Mitchell Stephens (ice hockey)

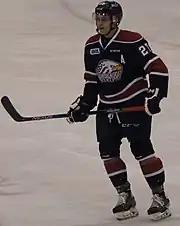
Stephens with the Saginaw Spirit in 2016.

His outstanding play with Saginaw was recognized when he was chosen to skate as a member of Canada Ontario at the 2014 World U-17 Hockey Challenge. During the 2014–15 season, Stephens was chosen to skate at the 2015 CHL/NHL Top Prospects Game.